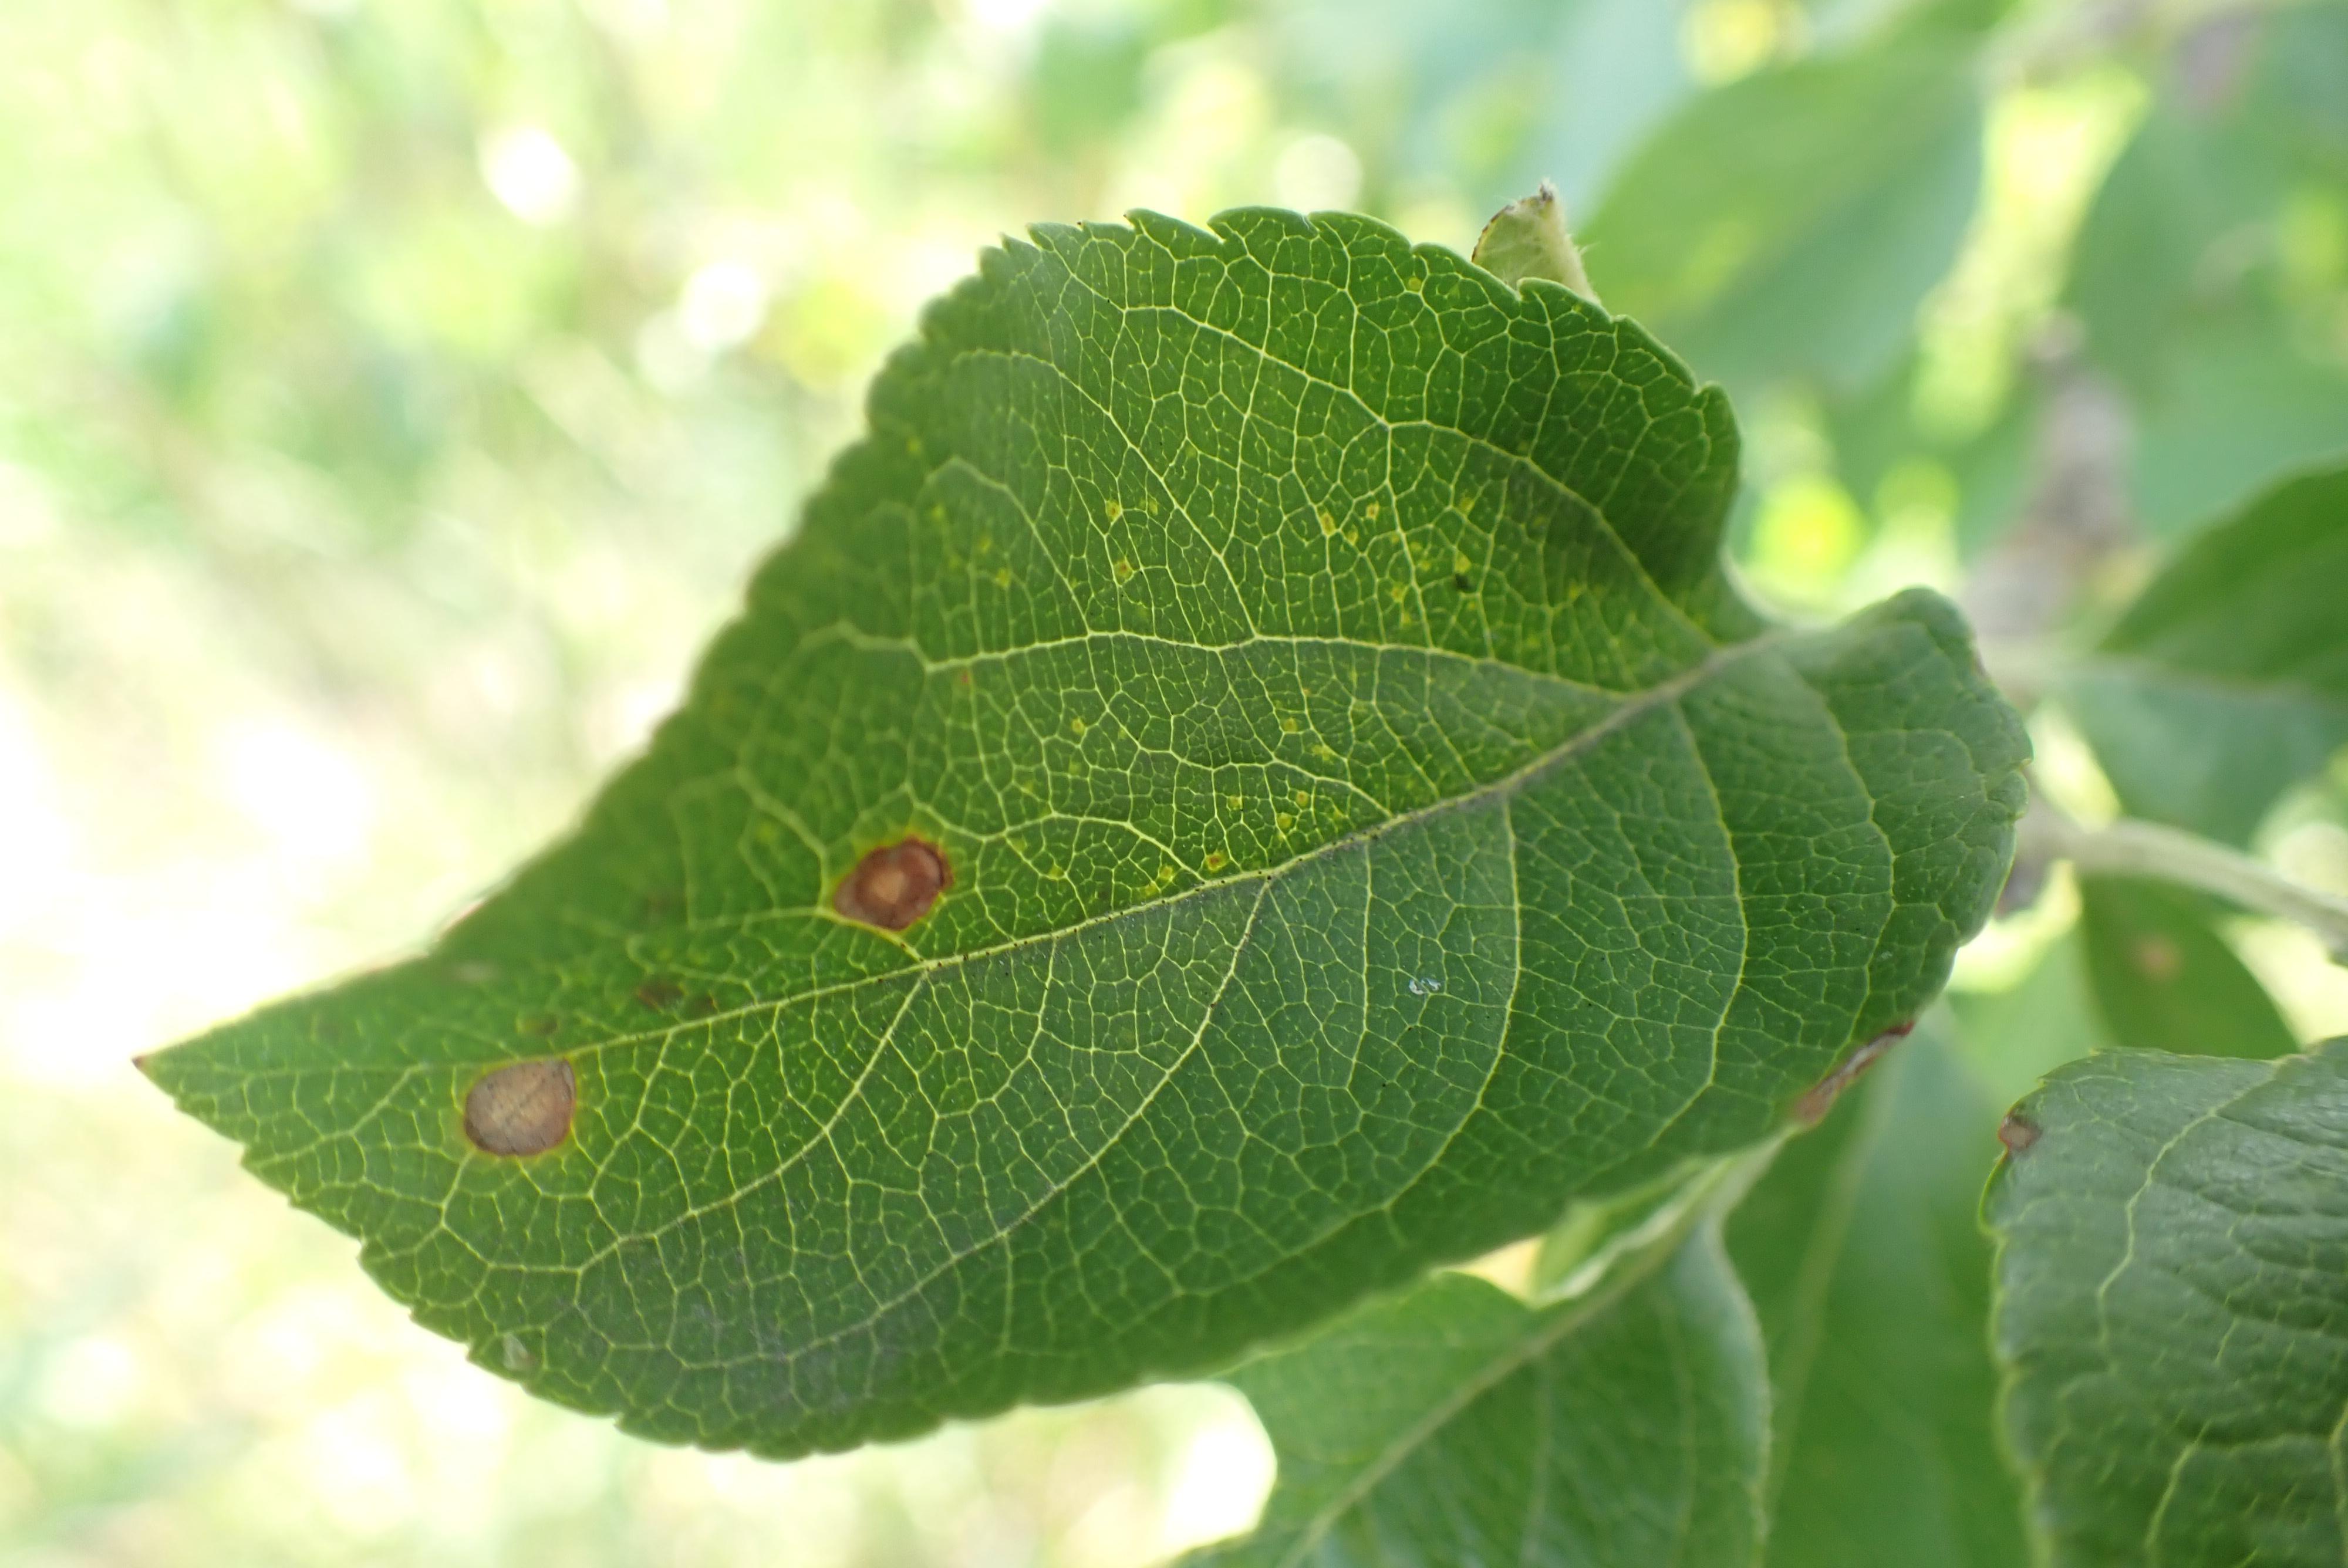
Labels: frog_eye_leaf_spot